Fasting and abstinence in the Ethiopian Orthodox Tewahedo Church

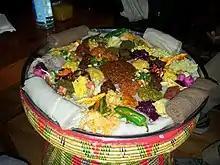
A vegan Ethiopian "Yetsom beyaynetu", compatible with fasting rules.

Fasting and abstinence ( "ṣōm"; Amharic and Tigrinya: "tsom") have historically constituted a major element of the practice of the Ethiopian Orthodox Tewahedo Church, following the counsel of Saint Paul ("k’idus p’awilos") to "chastise the body and bring it under subjection" per 1 Corinthians 9:27. It is generally agreed, and asserted by the Church itself, that the fasting regime of the Ethiopian Church is the strictest of any Church, with 180 mandatory fasting days for laypeople and up to 252 days for clergy and the particularly observant. The general list of fasts are laid out in the Fetha Negest.